Oschatz

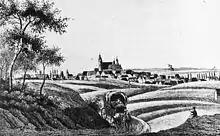
Oschatz in 1830

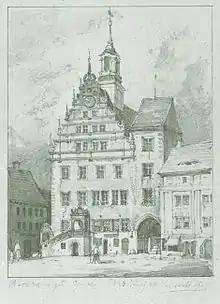
Oschatz Town Hall 1838

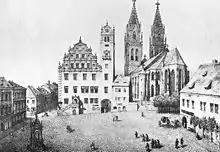
View in 1850

Oschatz has a connection to the A14 autobahn via the exits Mutzschen, Leisnig or Döbeln-North. The Bundesstraße 6 goes through the town and the Bundesstraße 169 is few kilometres distant and connects with the A14 as well as the towns of Döbeln (towards Chemnitz) and Riesa (towards Cottbus).